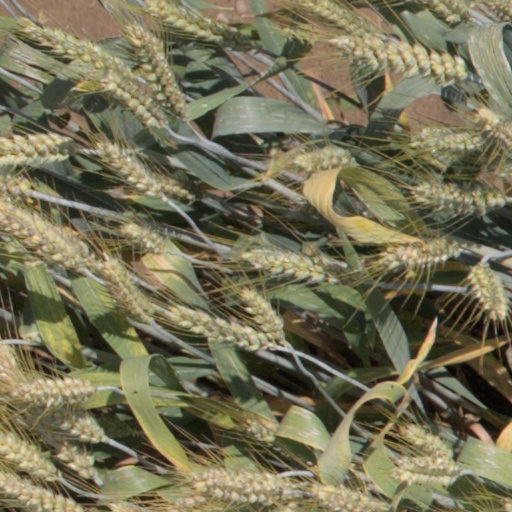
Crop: wheat